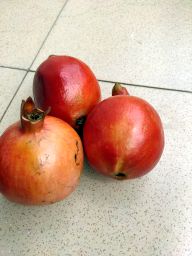
Fruit: Pomegranate
Quality: Good